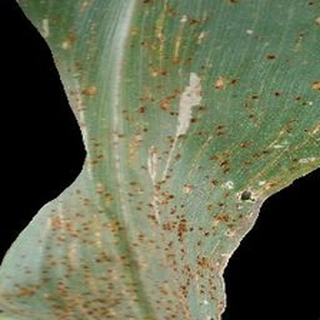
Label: corn_common_rust